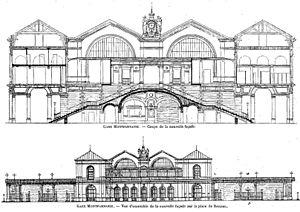
Elevation et coupe de la Gare Montparnasse de 1898
La gare de Paris-Montparnasse, dite aussi gare Montparnasse, est l'une des six grandes gares ferroviaires terminus parisiennes. Elle est située à Montparnasse, sur la rive gauche de la Seine, à cheval sur les 14ᵉ et 15ᵉ arrondissements.